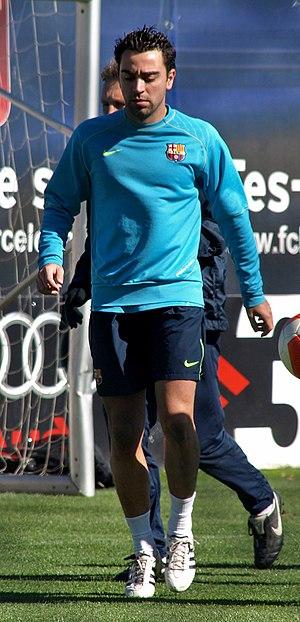
Xavier Hernández i Creus dit Xavi, né le 25 janvier 1980 à Terrassa dans la province de Barcelone en Catalogne, est un ancien footballeur international espagnol qui évoluait comme milieu relayeur au FC Barcelone jusqu'en 2015 puis, à Al Sadd SC jusqu'en 2019. Il annonce sa retraite par les médias sociaux le 2 mai 2019.